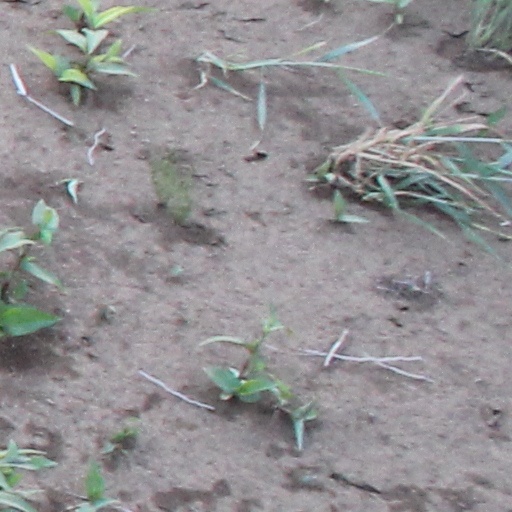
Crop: wheat